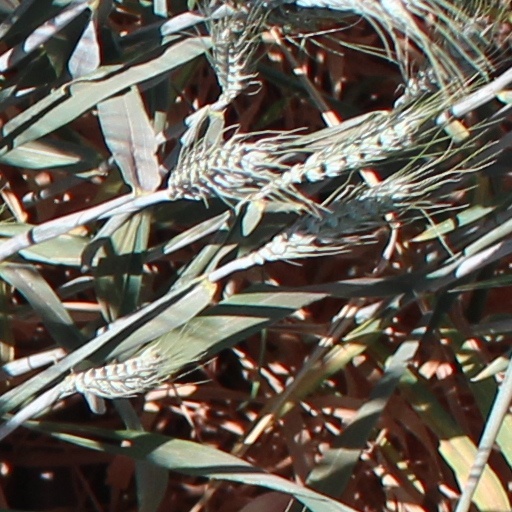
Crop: wheat